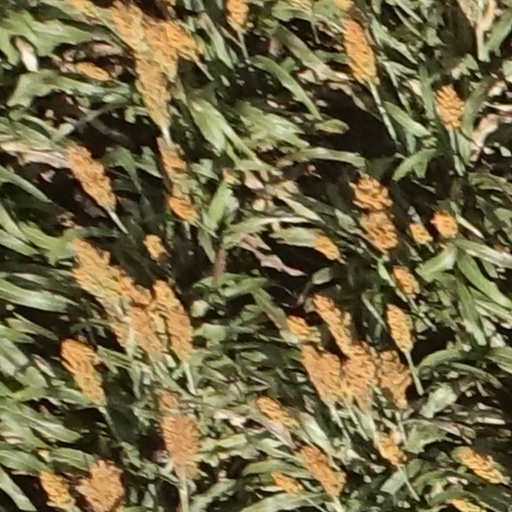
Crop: sorghum